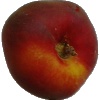
Label: Nectarine Flat 1